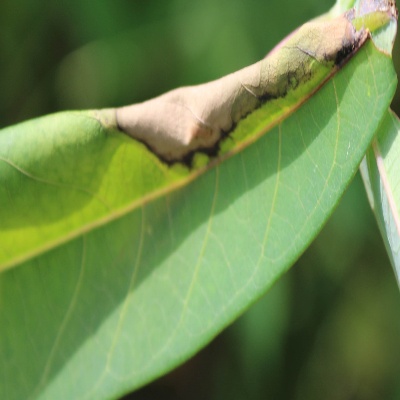
Crop: Cassava
Condition: bacterial blight